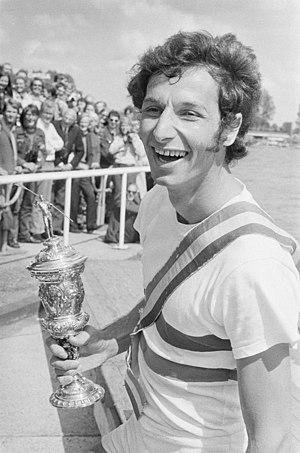
Alfred Bachmann est un rameur suisse né le 31 mars 1945.